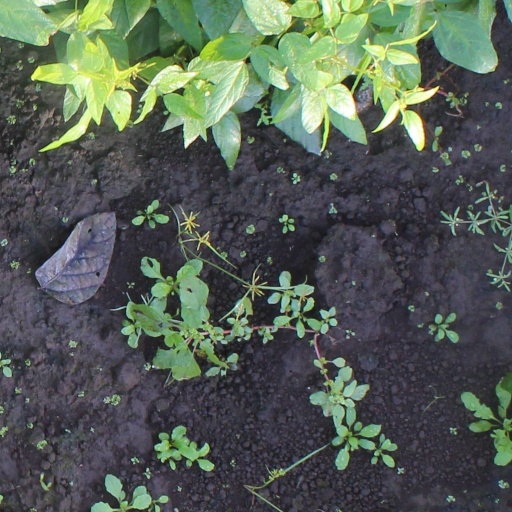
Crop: soybean